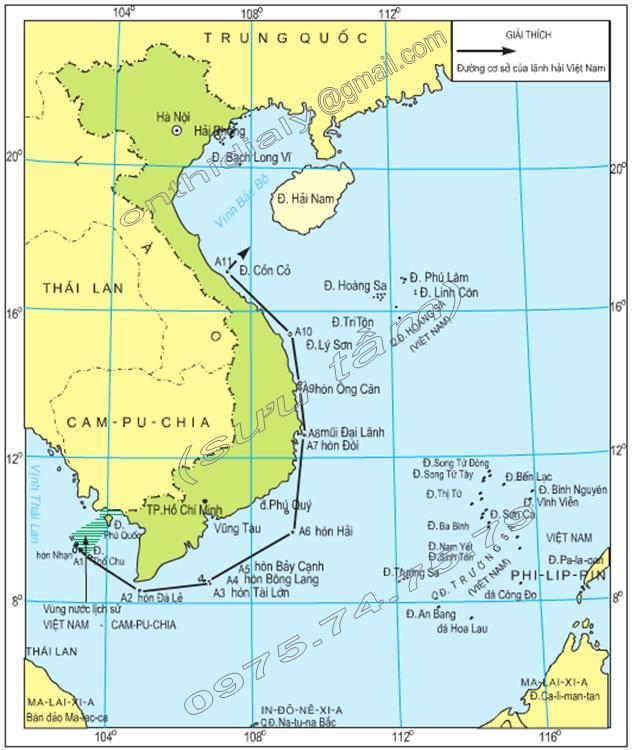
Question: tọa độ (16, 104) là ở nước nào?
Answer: ở nước thái lan